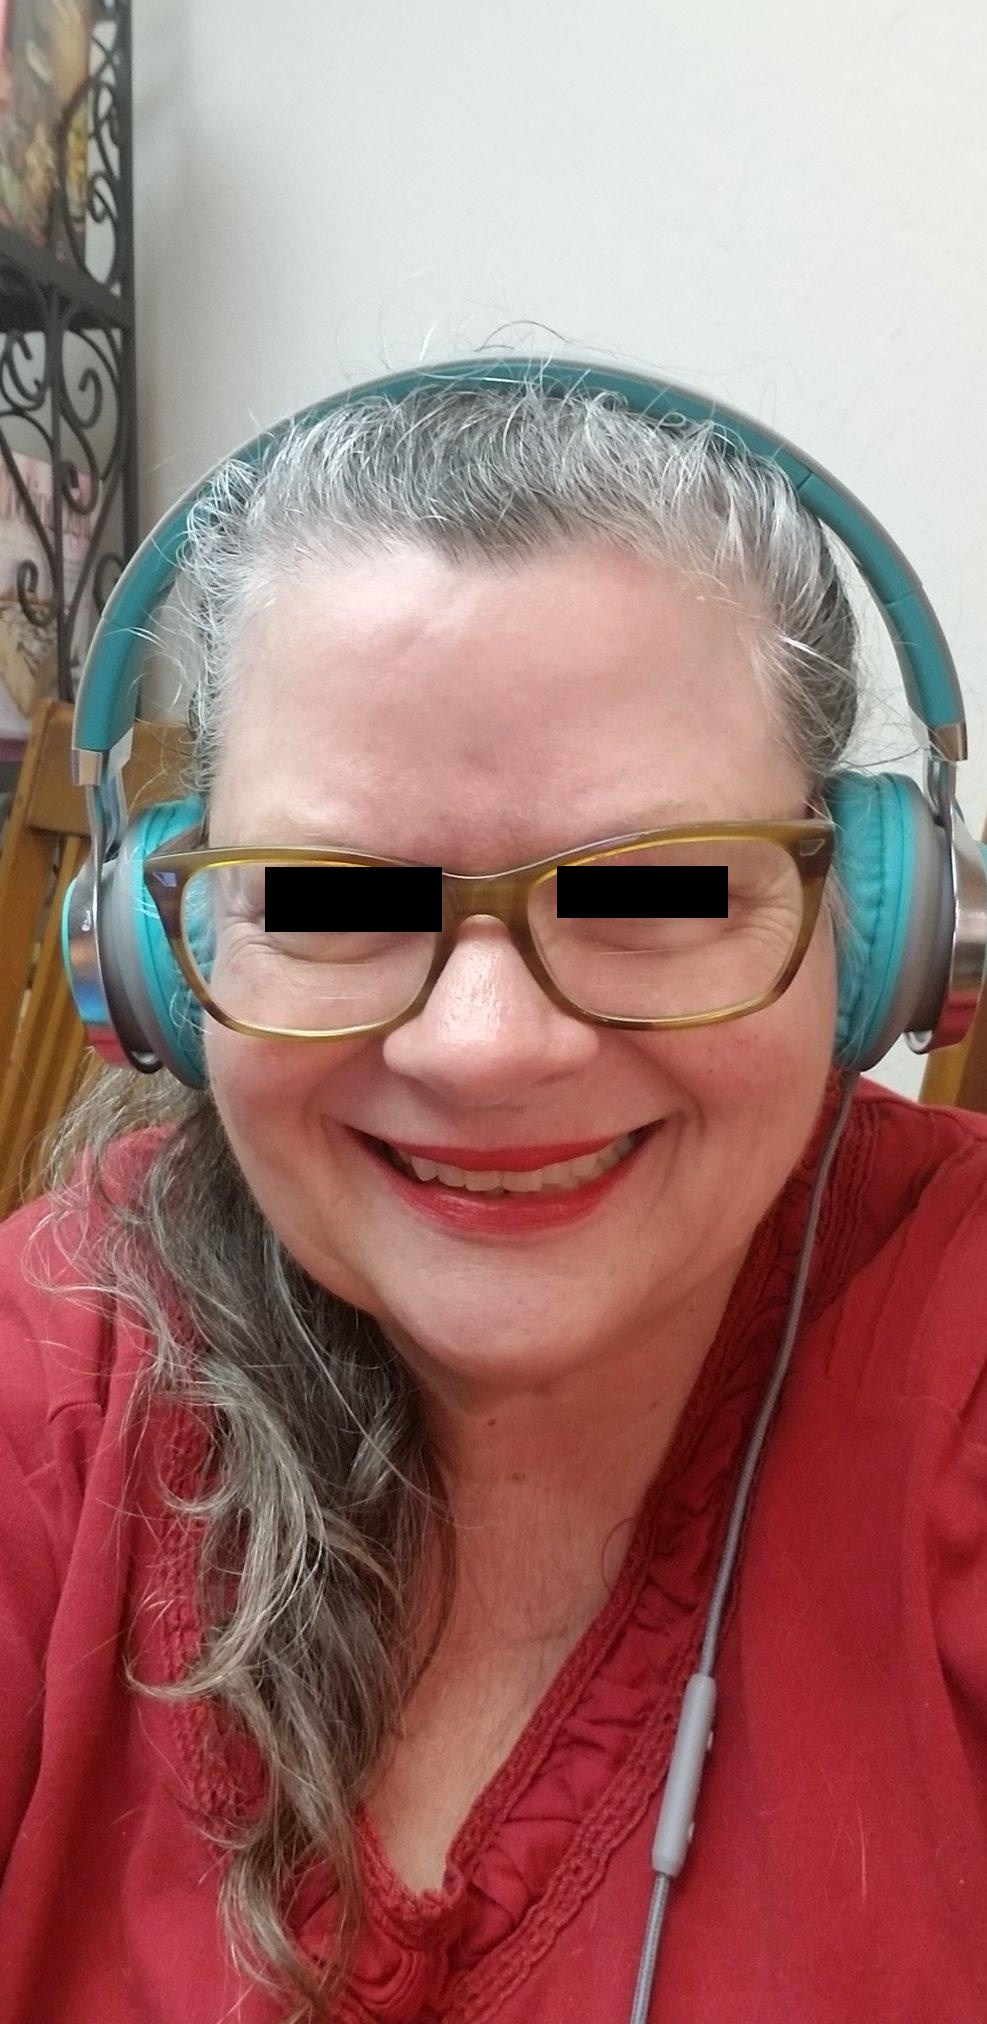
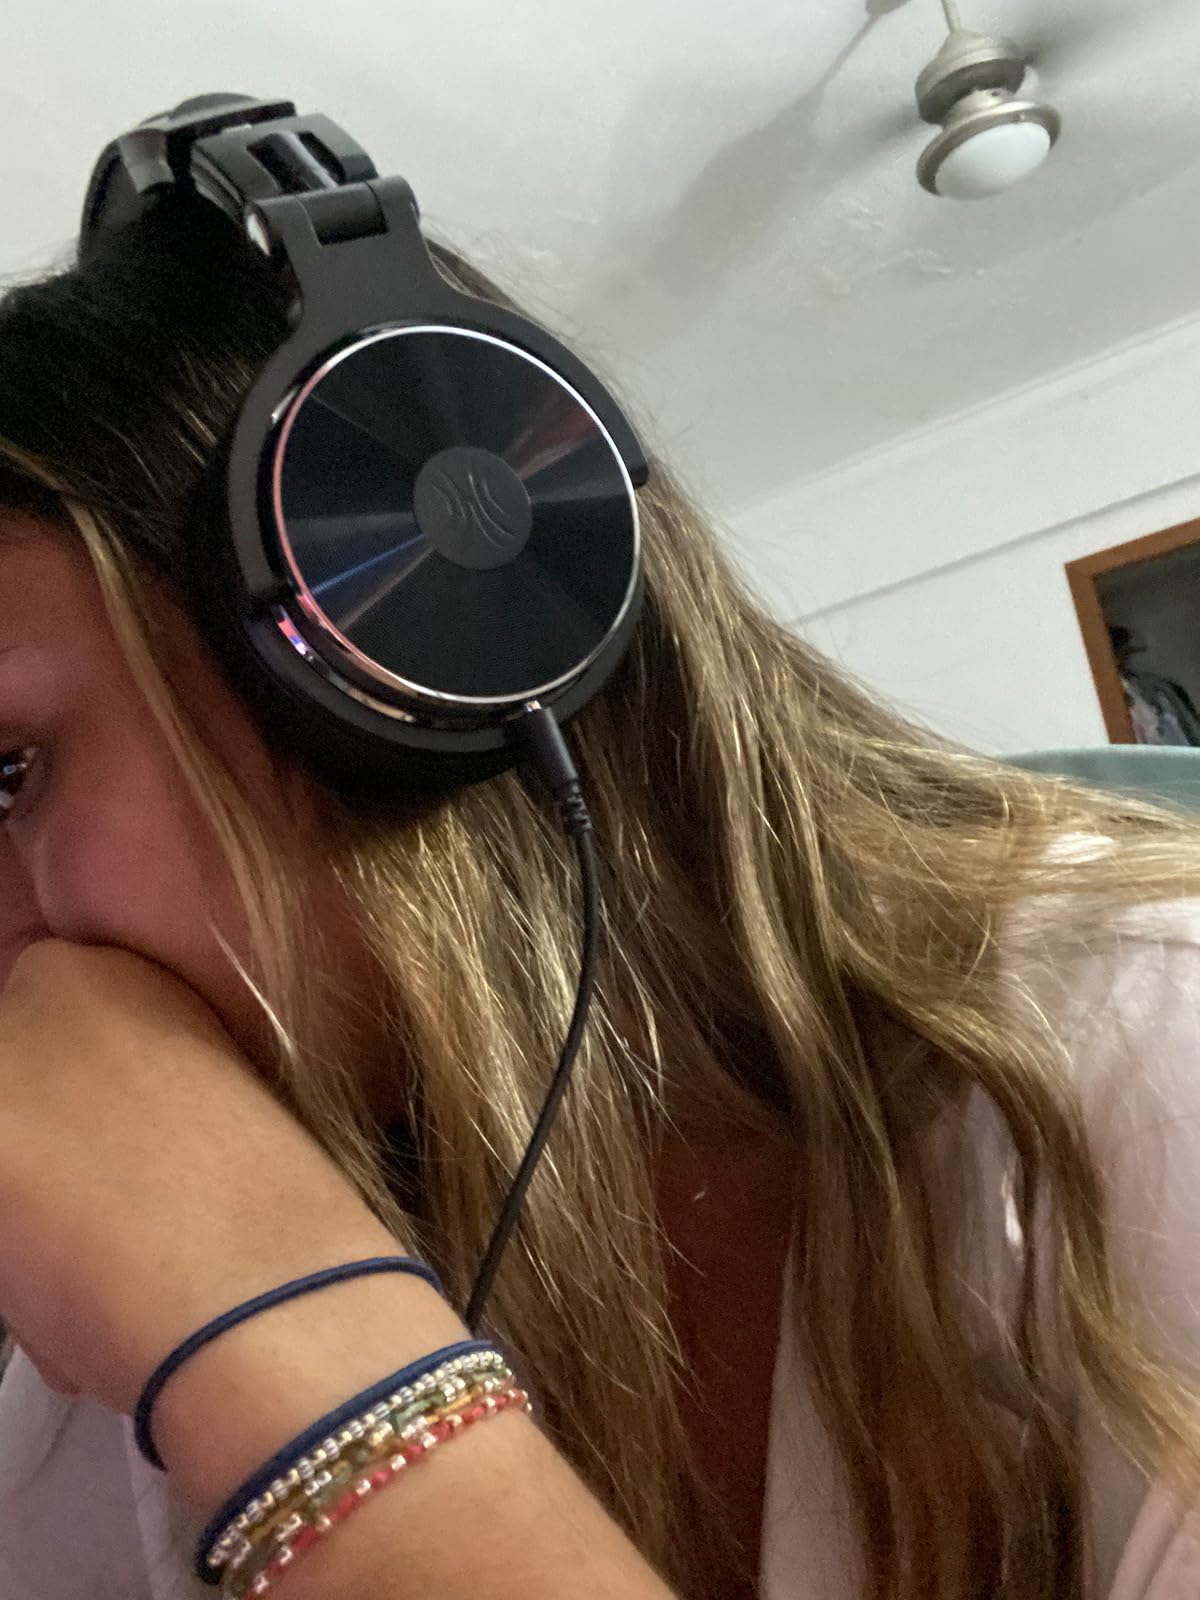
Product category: headphones
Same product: no